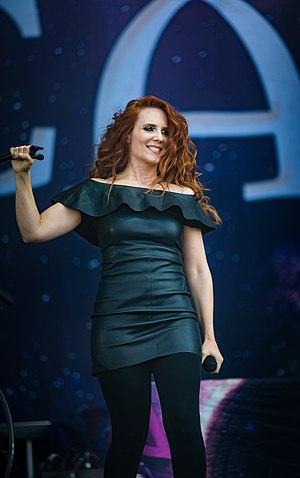
Simone Simons, née le 17 janvier 1985 à Hoensbroek, est une mezzo-soprano néerlandaise et la vocaliste principale du groupe de metal symphonique Epica.